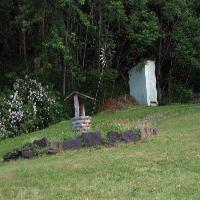
Weather: cloudy or overcast